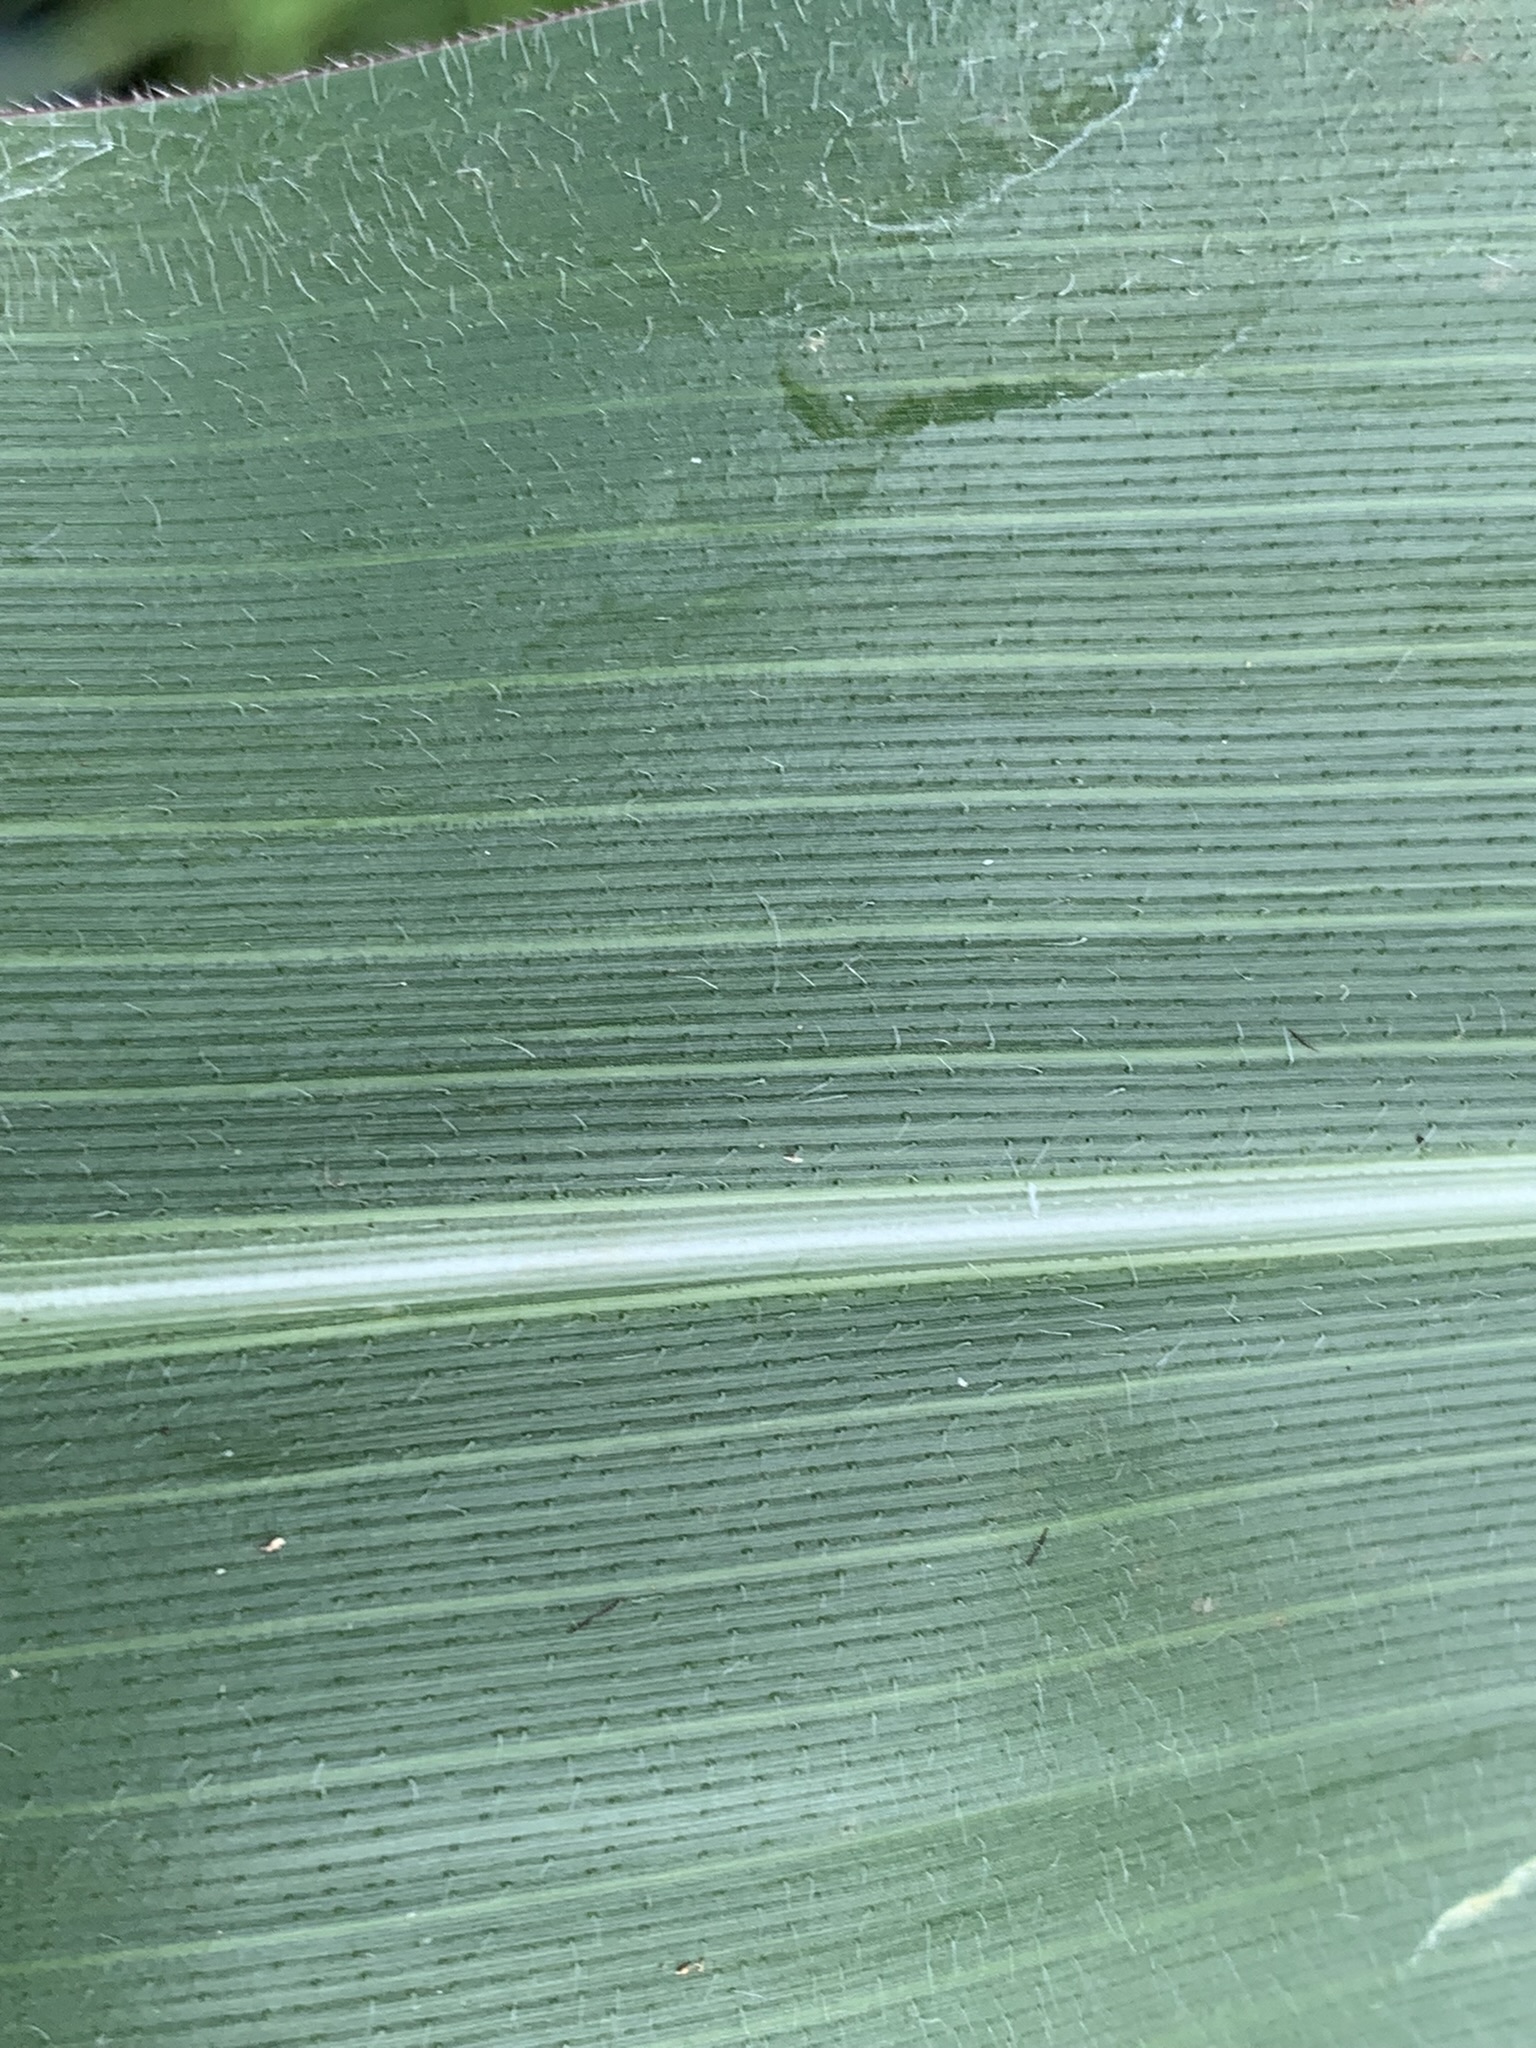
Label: Healthy